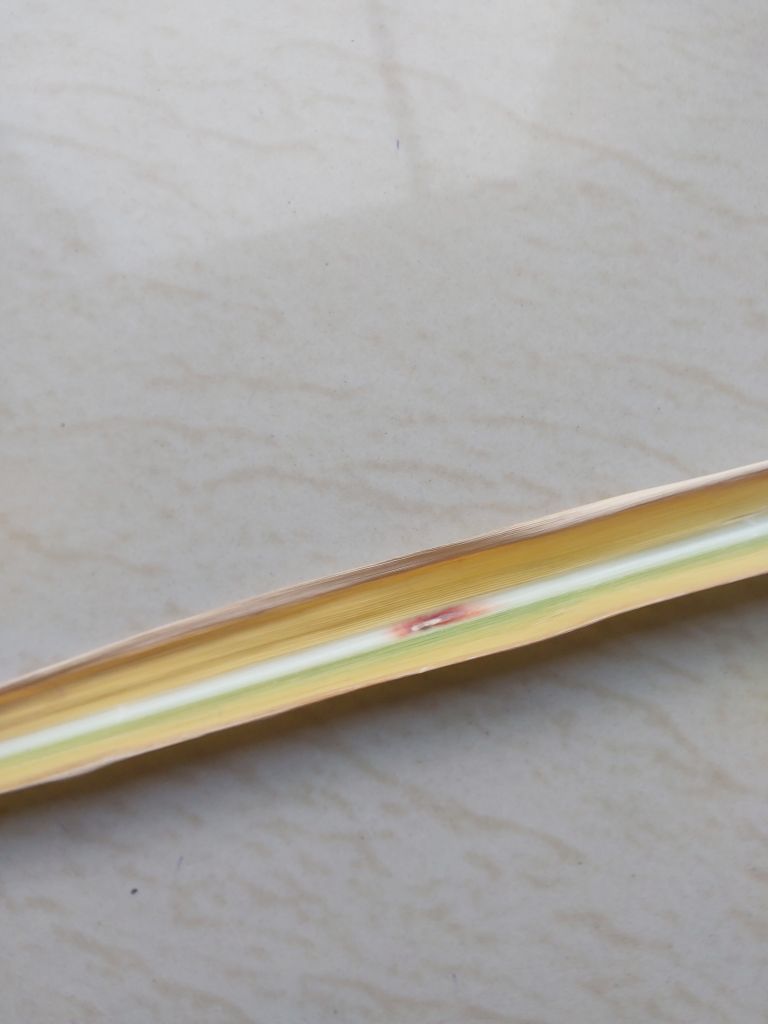
Label: Brown Spot